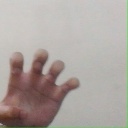
अक्षर: झ